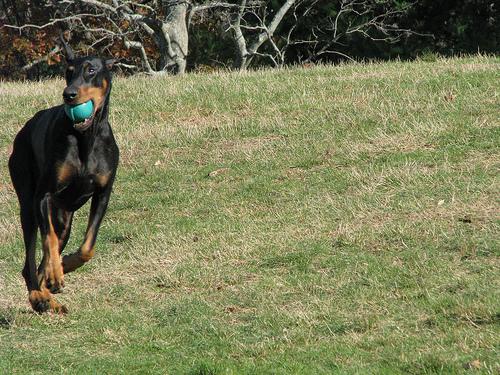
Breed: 209-n000054-Doberman